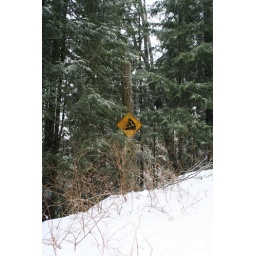
A falling rocks hazard sign on an old logging road in Pinecone-Burke Provincial Park.